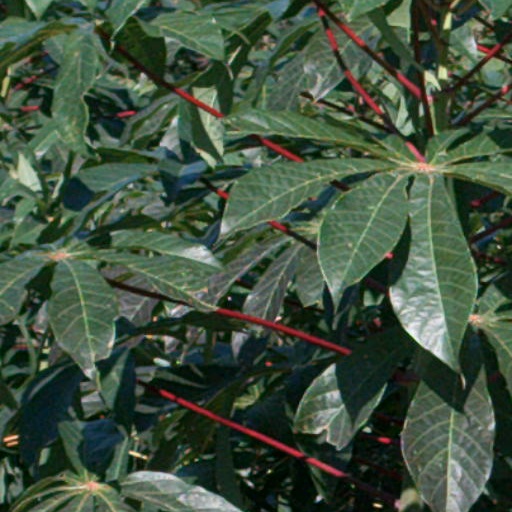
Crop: cassava